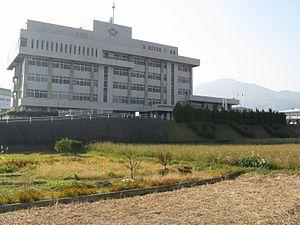
Mairie de la ville de Kashiba (Nara, Japon) 日本語: 香芝市役所 手前に「かしば」の植込みが見える 背景は二上山
Kashiba est une ville de la préfecture de Nara sur l'île de Honshū au Japon.